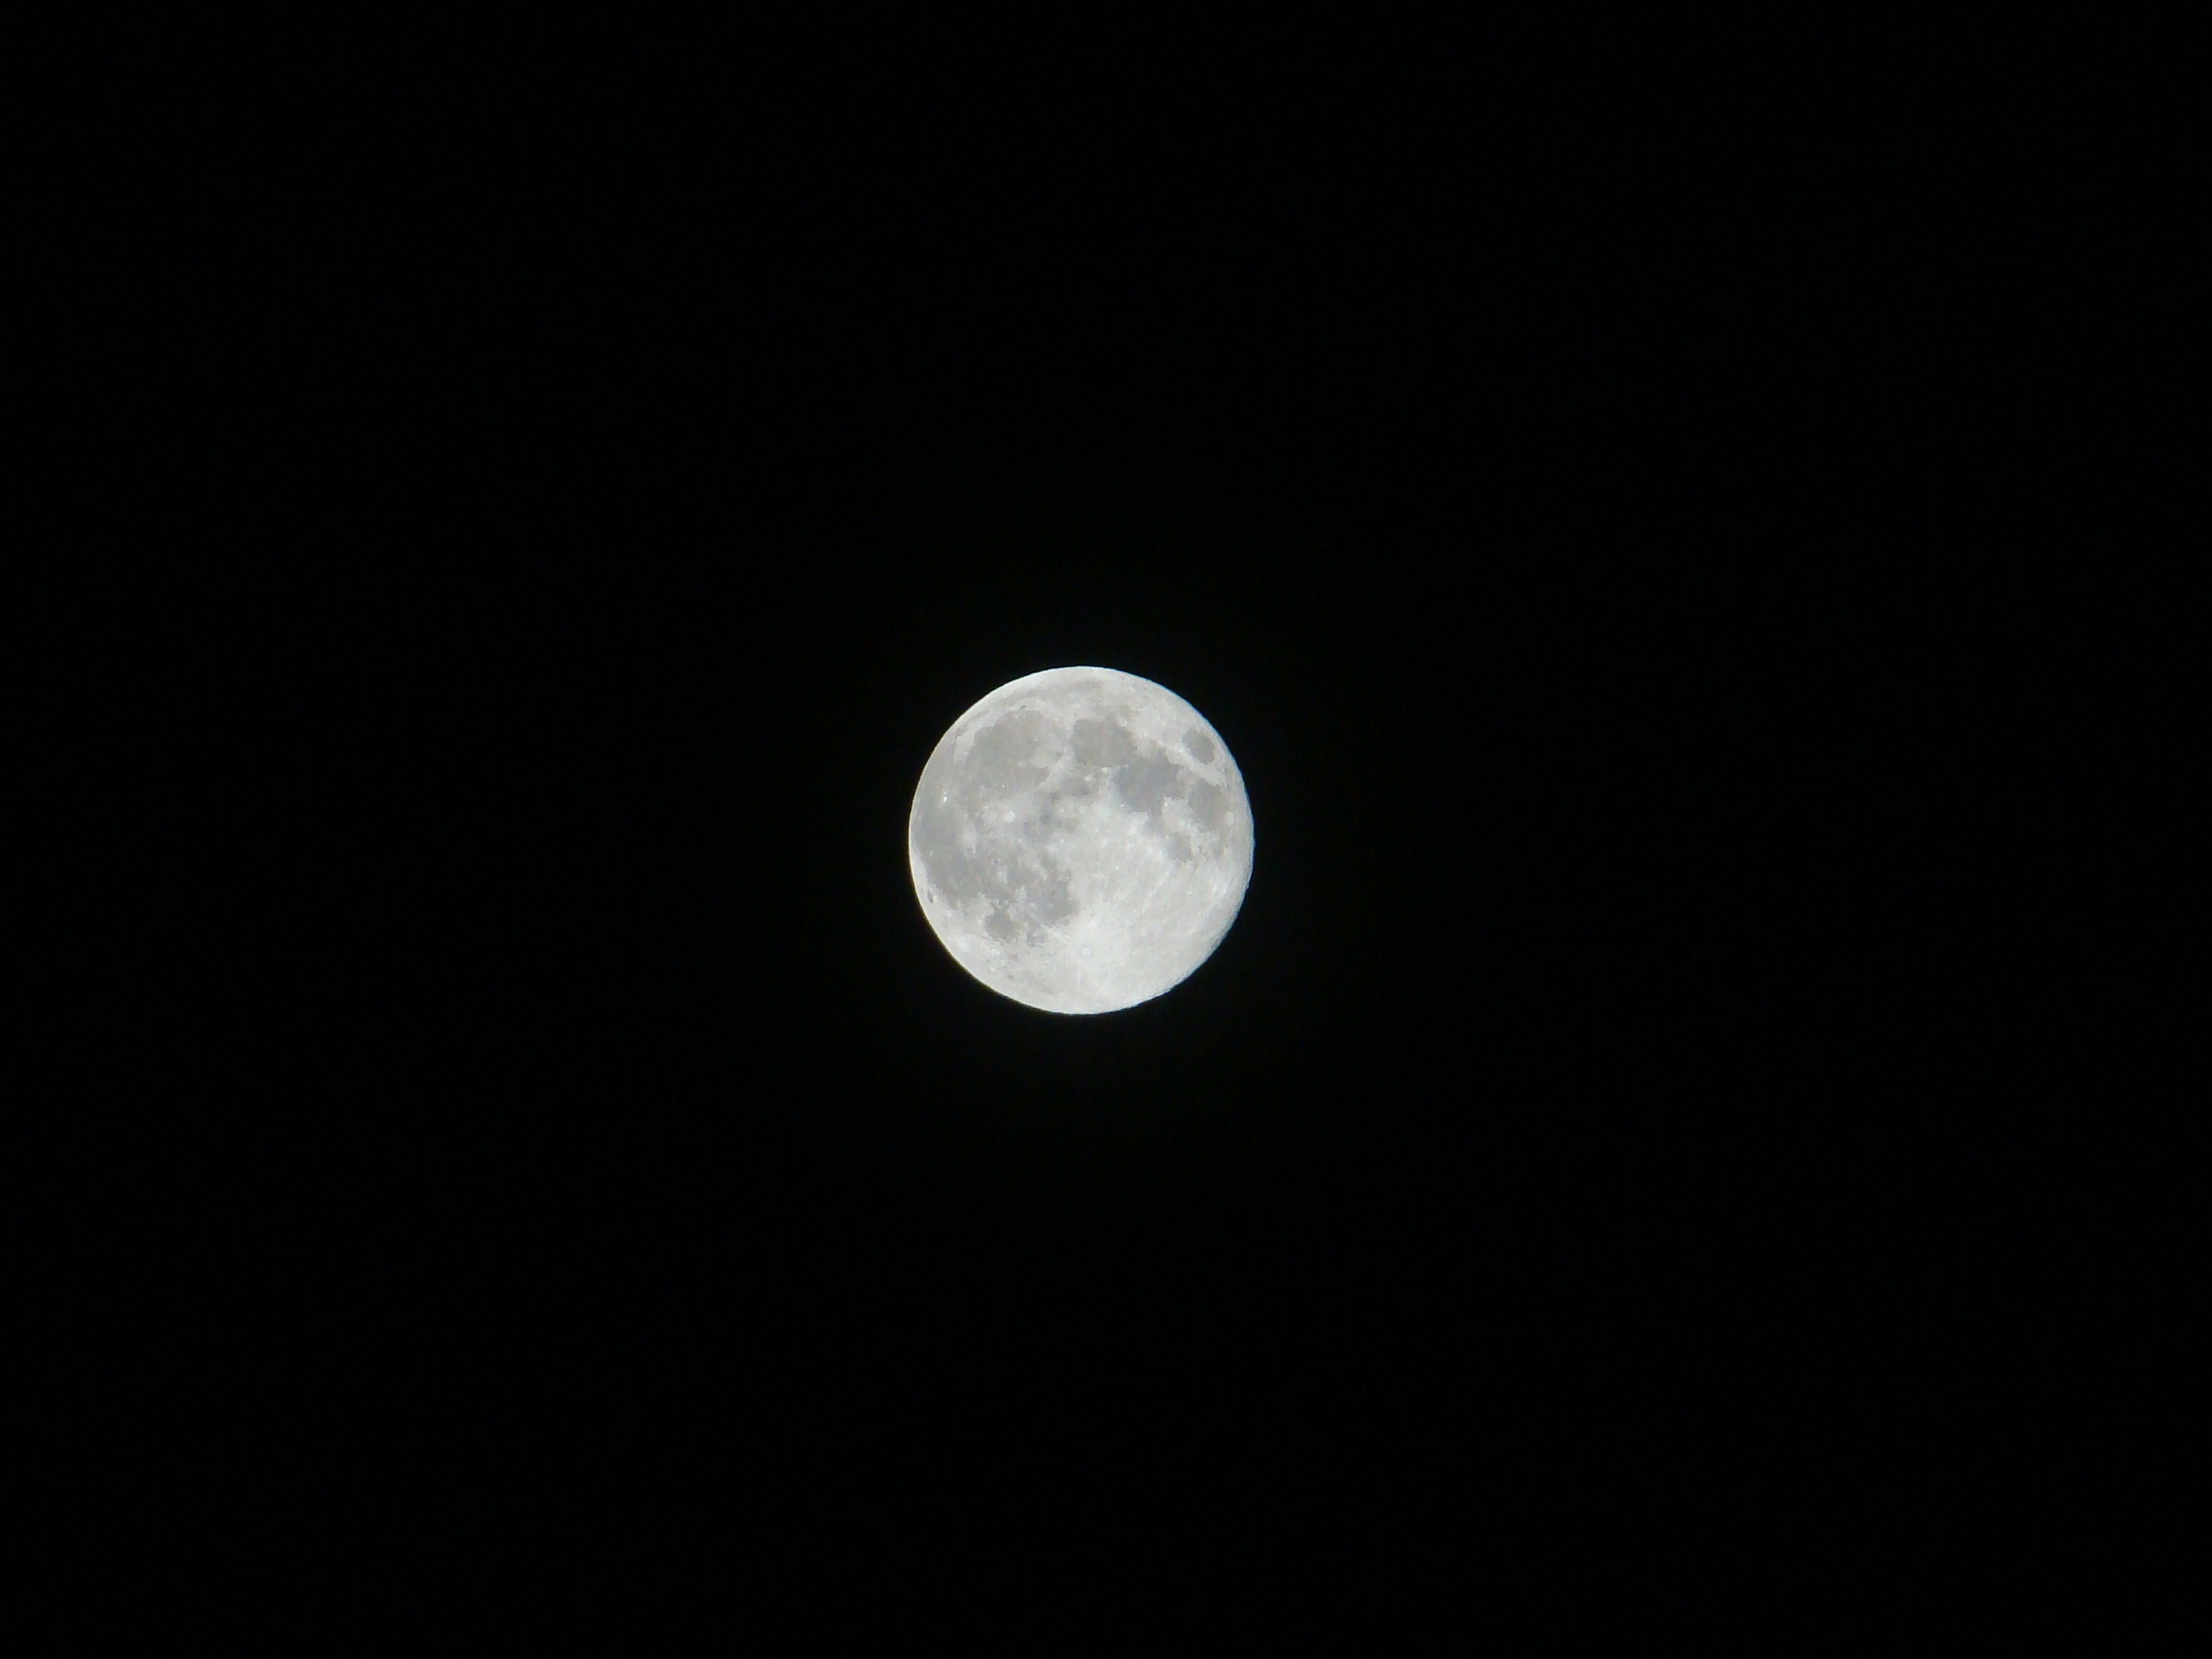
silhouette, black and white, sky, night, cosmos, atmosphere, dark, tranquil, space, galaxy, moon, full moon, moonlight, circle, astrology, illuminated, science, full, astronomy, fullmoon, universe, lunar, sphere, scene, supermoon, midnight, cosmic, galactic, gravity, orbit, astronomical object, celestial event